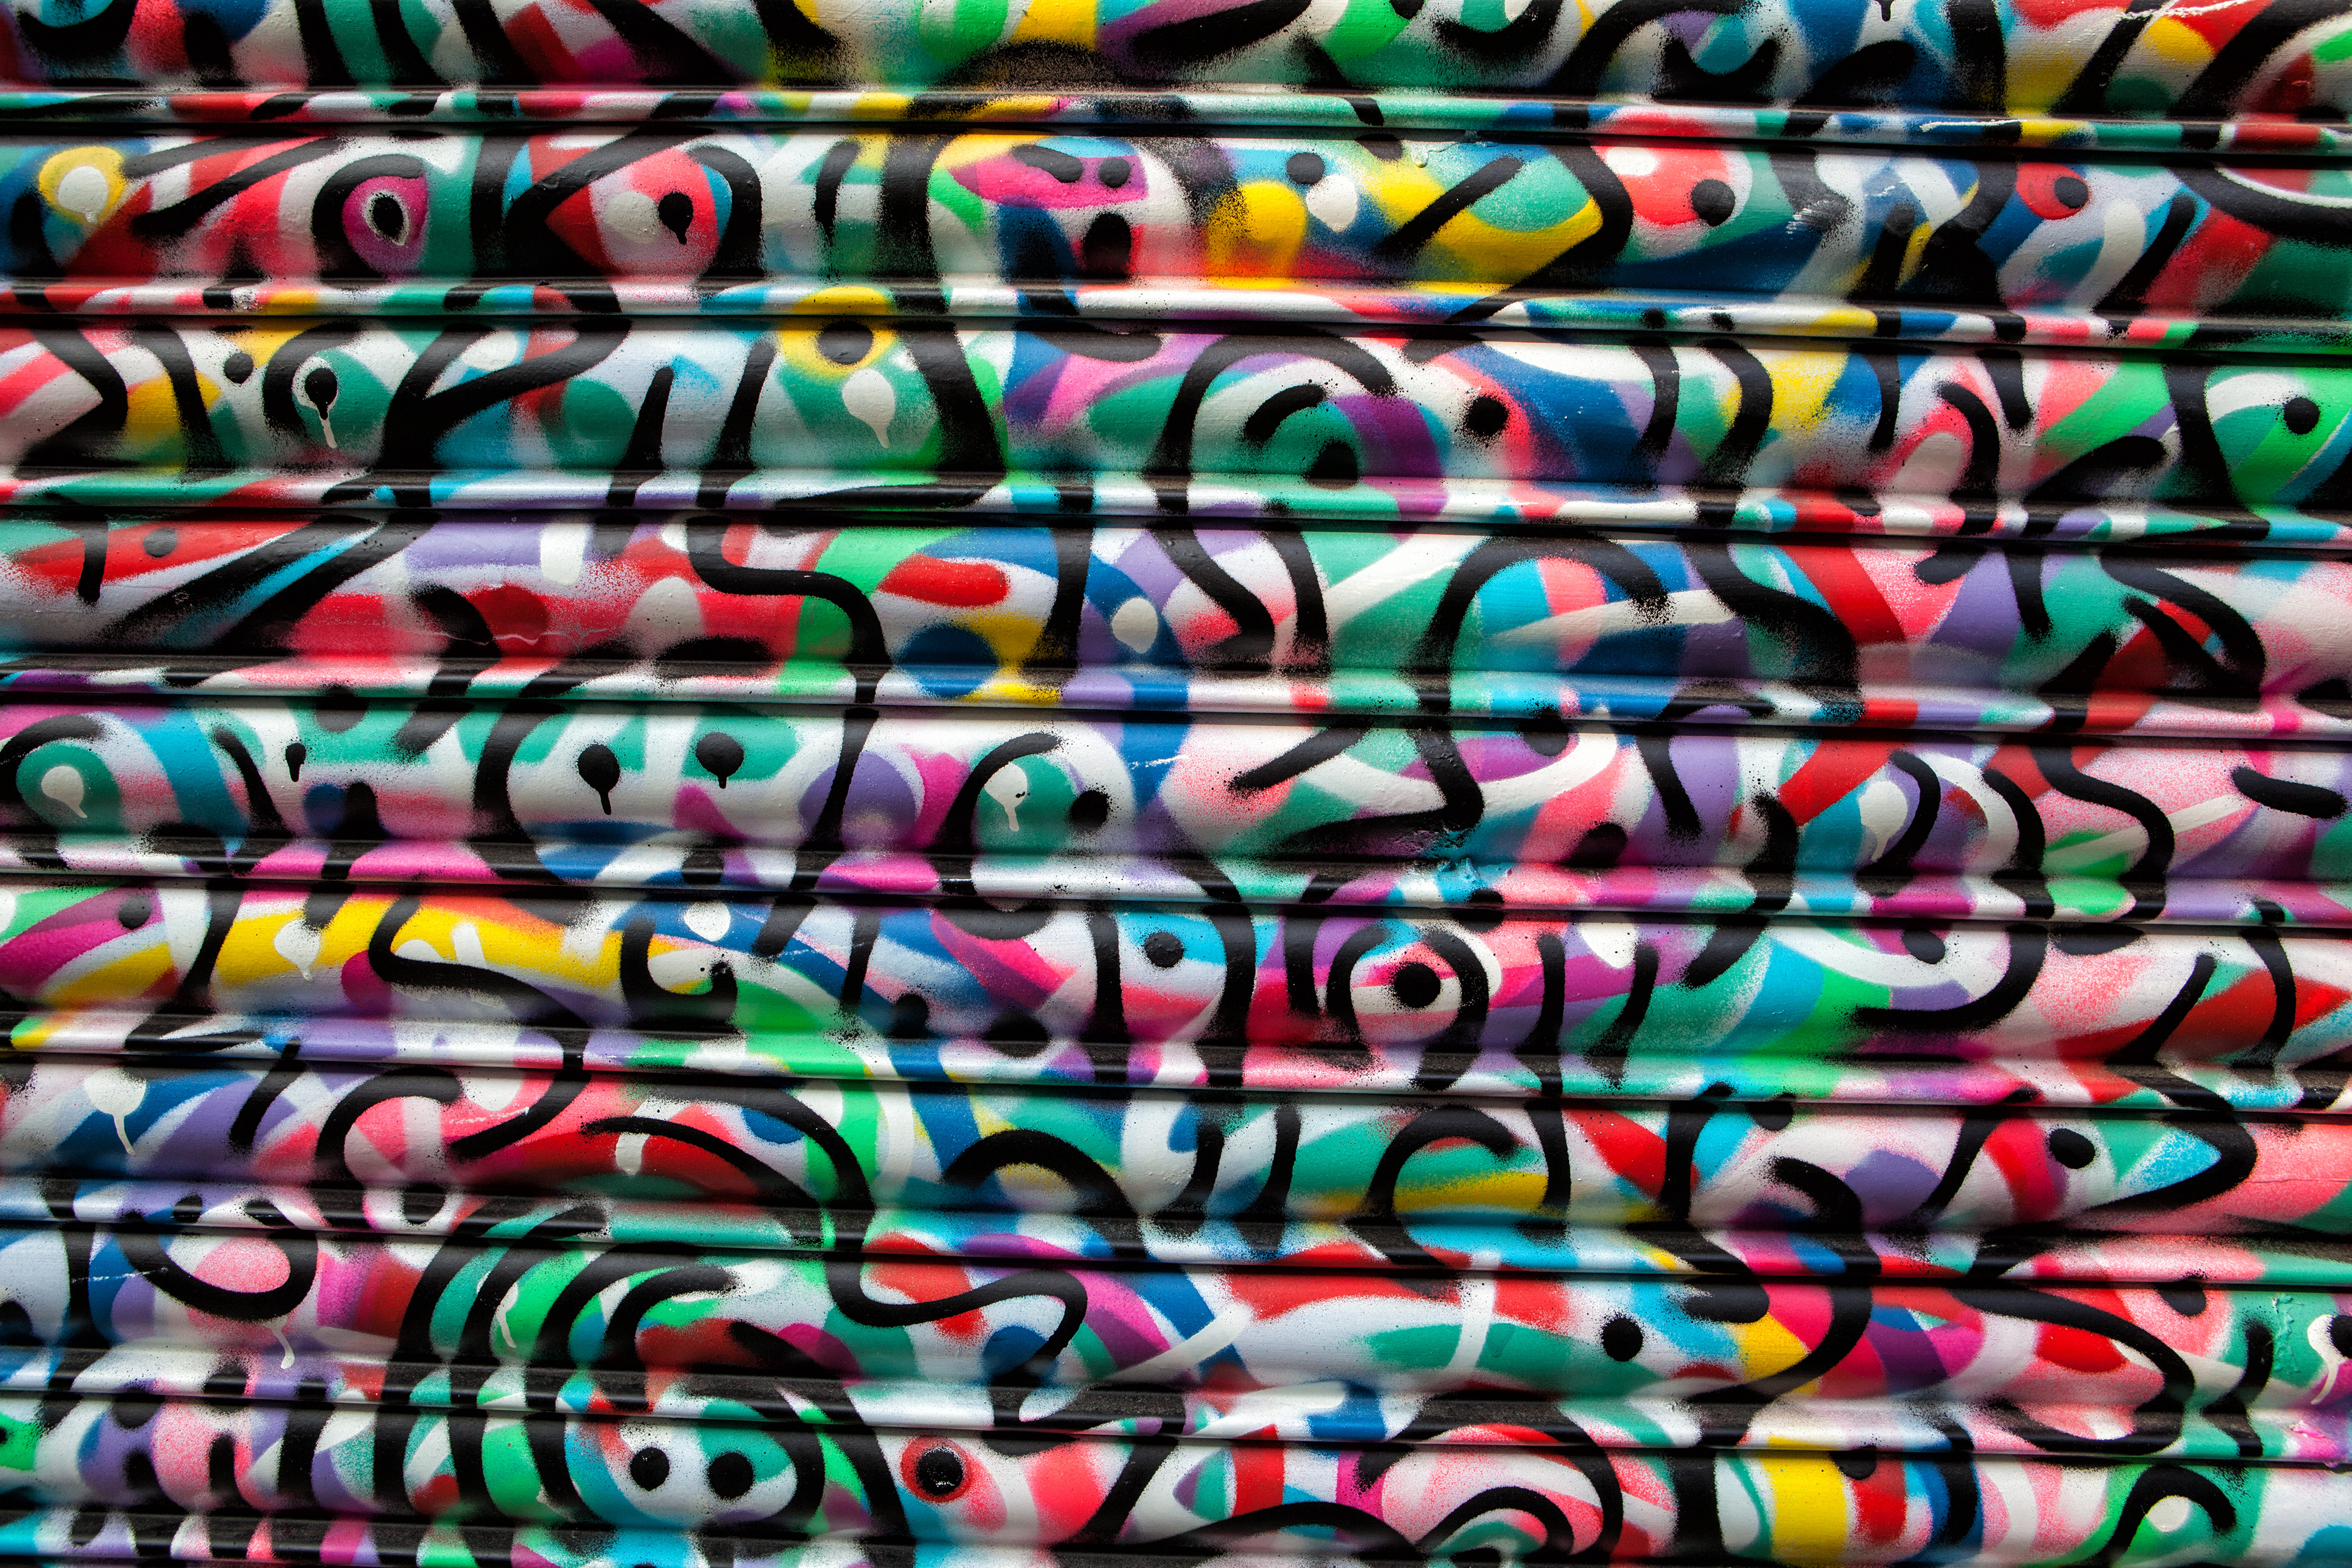
pattern, design, visual arts, font, textile, art, psychedelic art, graffiti